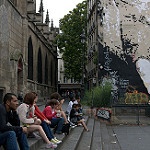
Label: non_damage_buildings_street